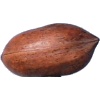
Label: nut_pecan